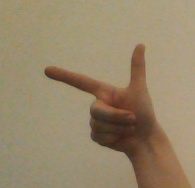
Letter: yaa